Battle of Hill 70

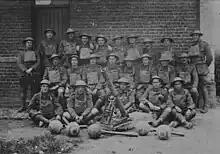
A Canadian trench mortar battery after the battle

The front quietened significantly after the final counter-attack against the chalk quarry. For the Canadian Corps, the following two days consisted largely of consolidation. The front line was drawn back , midway between the original intermediate and final objectives. The 4th Canadian Division slightly advanced its forward posts on the outskirts of Lens and extended its front northward to include the Lens–Béthune road. Currie wished to further improve the position around Hill 70 and ordered an attack against German positions along a front, opposite the 2nd and 4th Canadian Divisions.